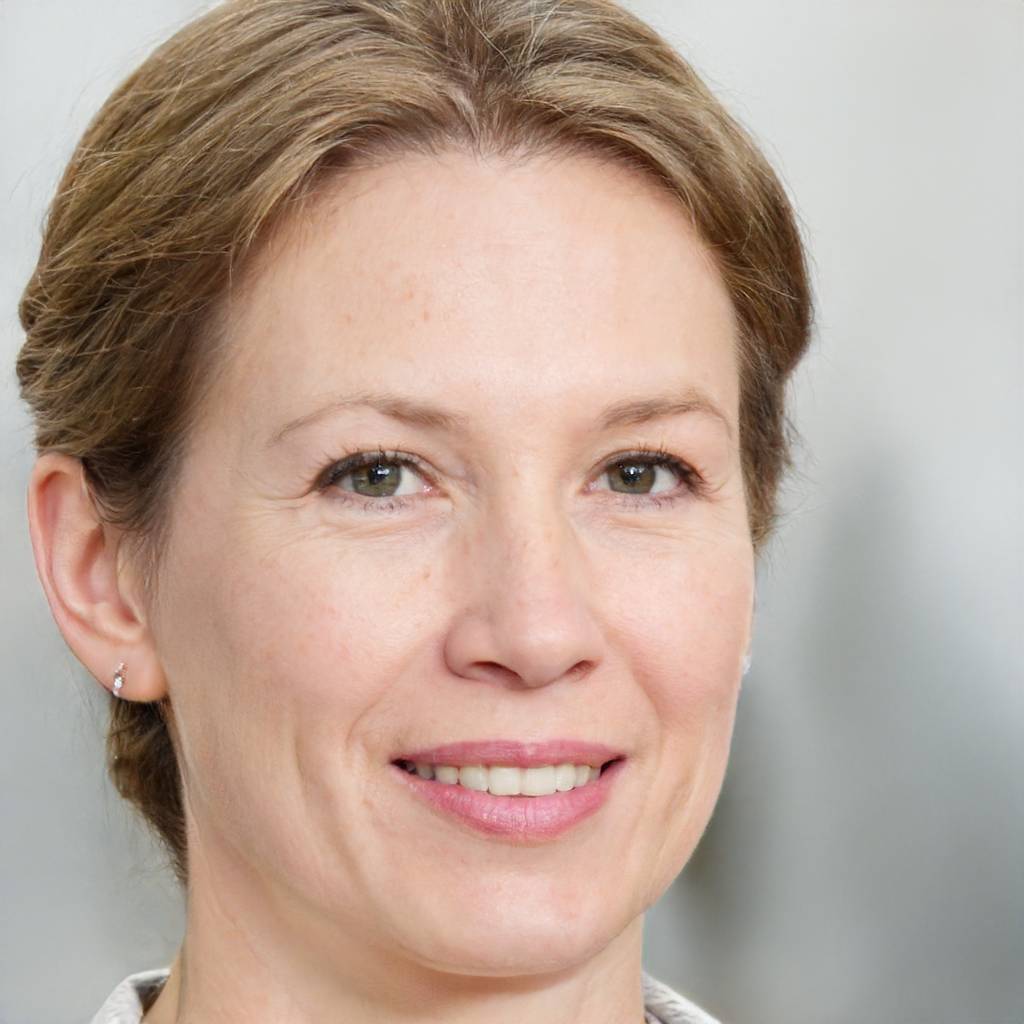
Label: Colored